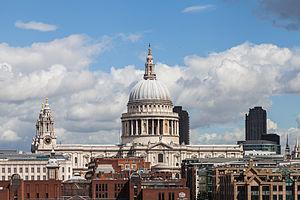
La cathédrale Saint-Paul de Londres est la cathédrale du diocèse de Londres de l'Église d'Angleterre. Elle a été construite après la destruction de l'ancien édifice lors du grand incendie de Londres de 1666. Elle couronne Ludgate Hill, site qui accueillit quatre sanctuaires avant la cathédrale actuelle et se trouve dans la Cité de Londres, cœur historique de la ville devenu aujourd’hui le principal quartier d'affaires londonien. Elle est considérée comme étant le chef-d'œuvre de l'architecte britannique Christopher Wren.